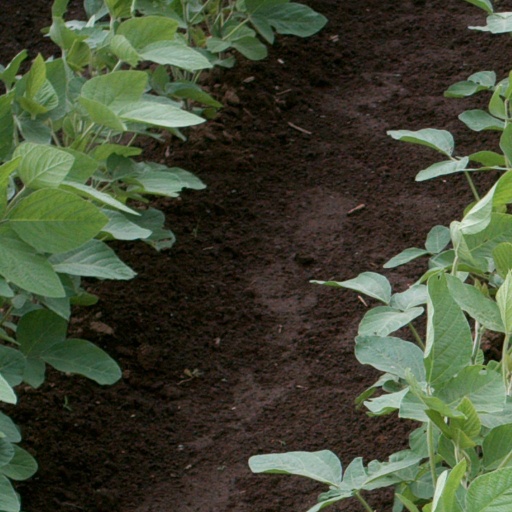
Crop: soybean